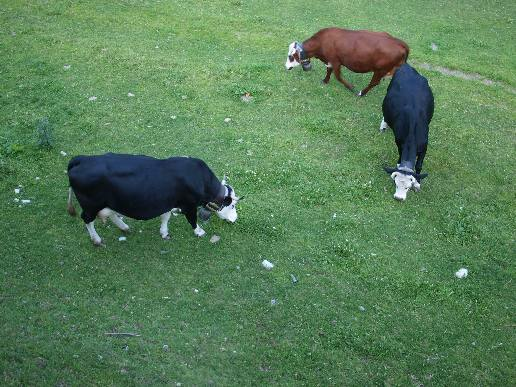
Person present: No